Girl Meets Ghost

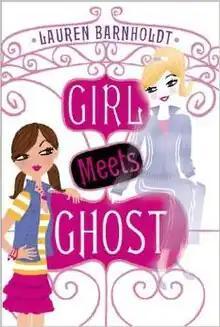
First edition cover

Girl Meets Ghost is a children's novel series launched in 2013 by author Lauren Barnholdt about a tween girl who can see and talk with ghosts as she helps them move on to the afterlife, though what happens when ghosts "move on" is unclear.